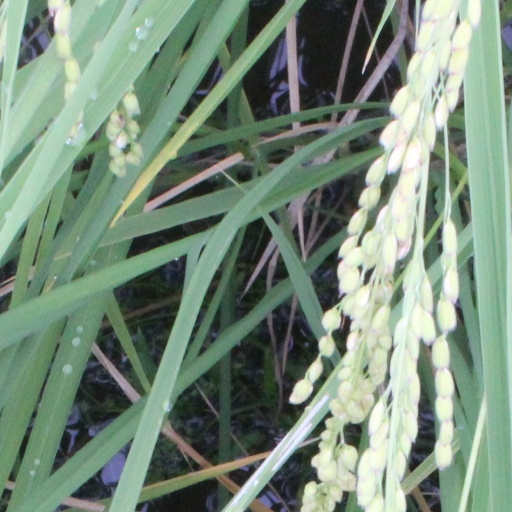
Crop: rice